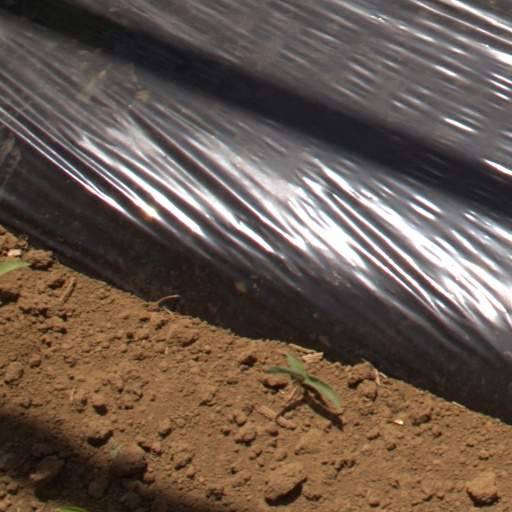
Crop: Jerusalem artichoke